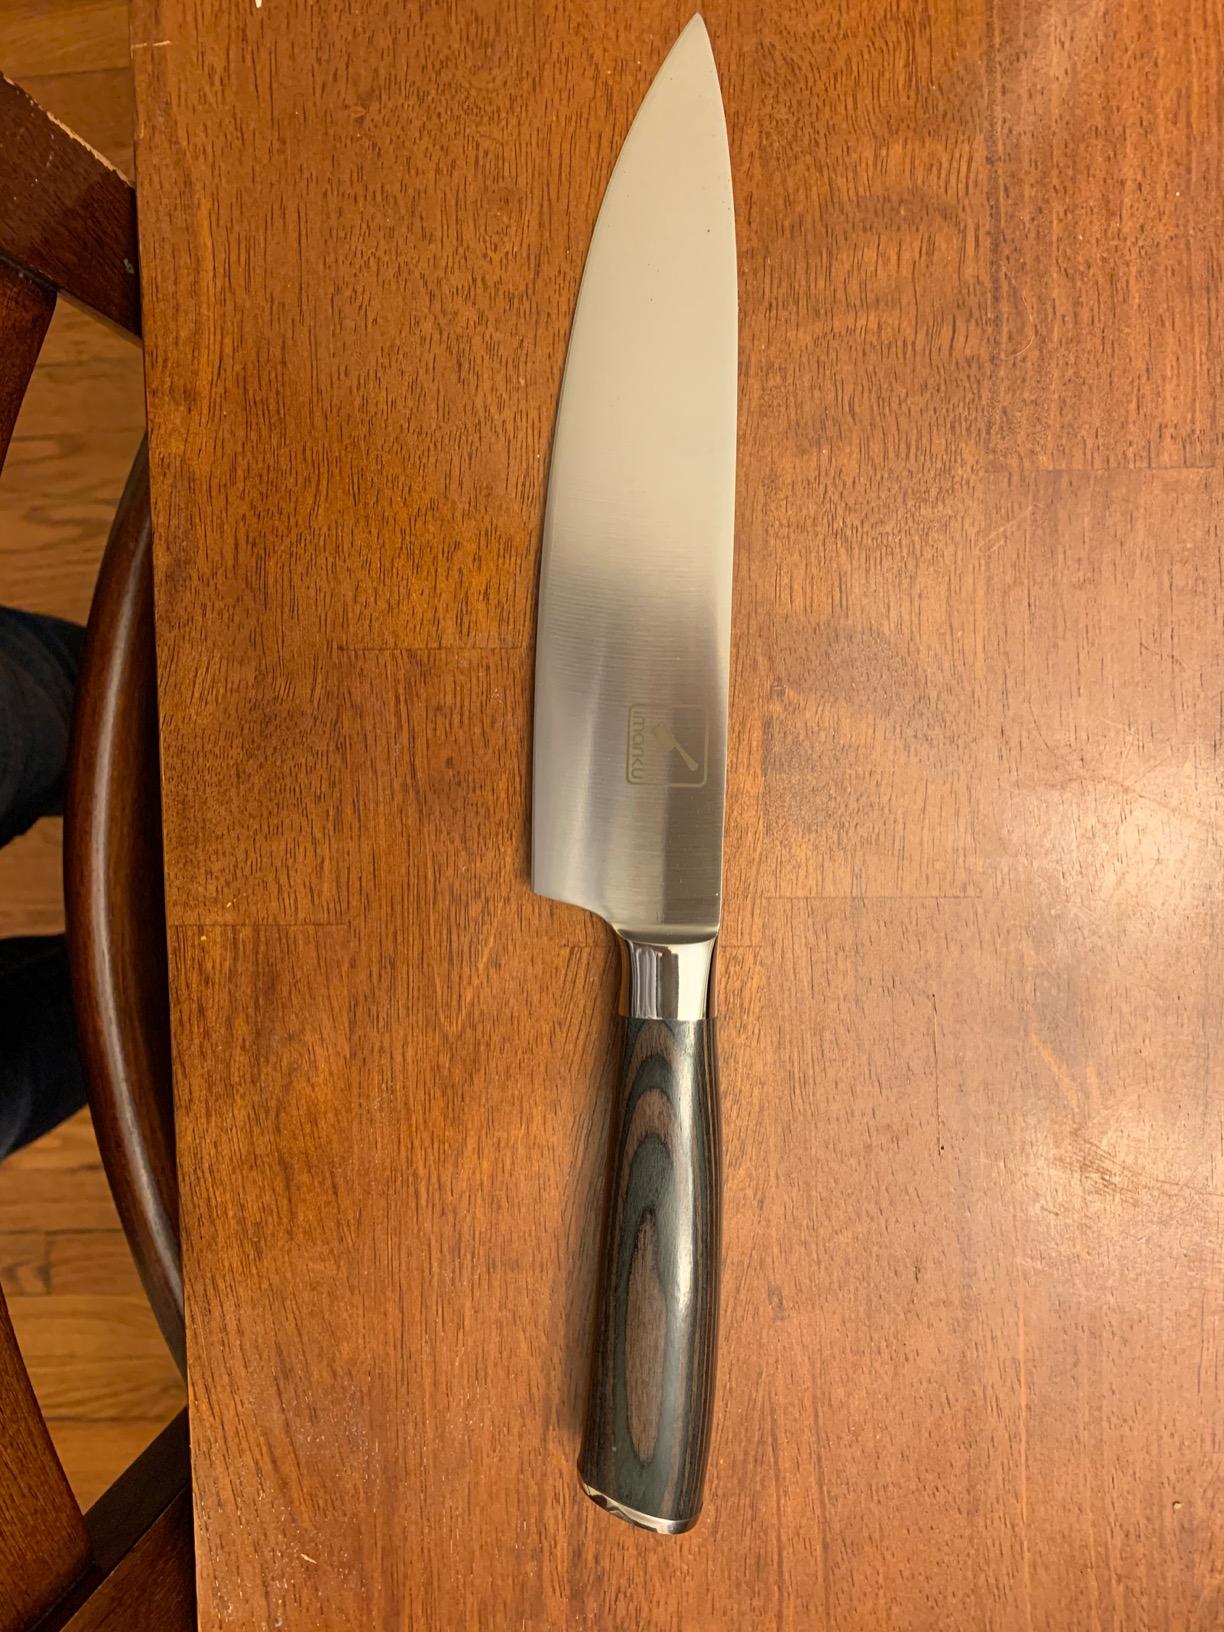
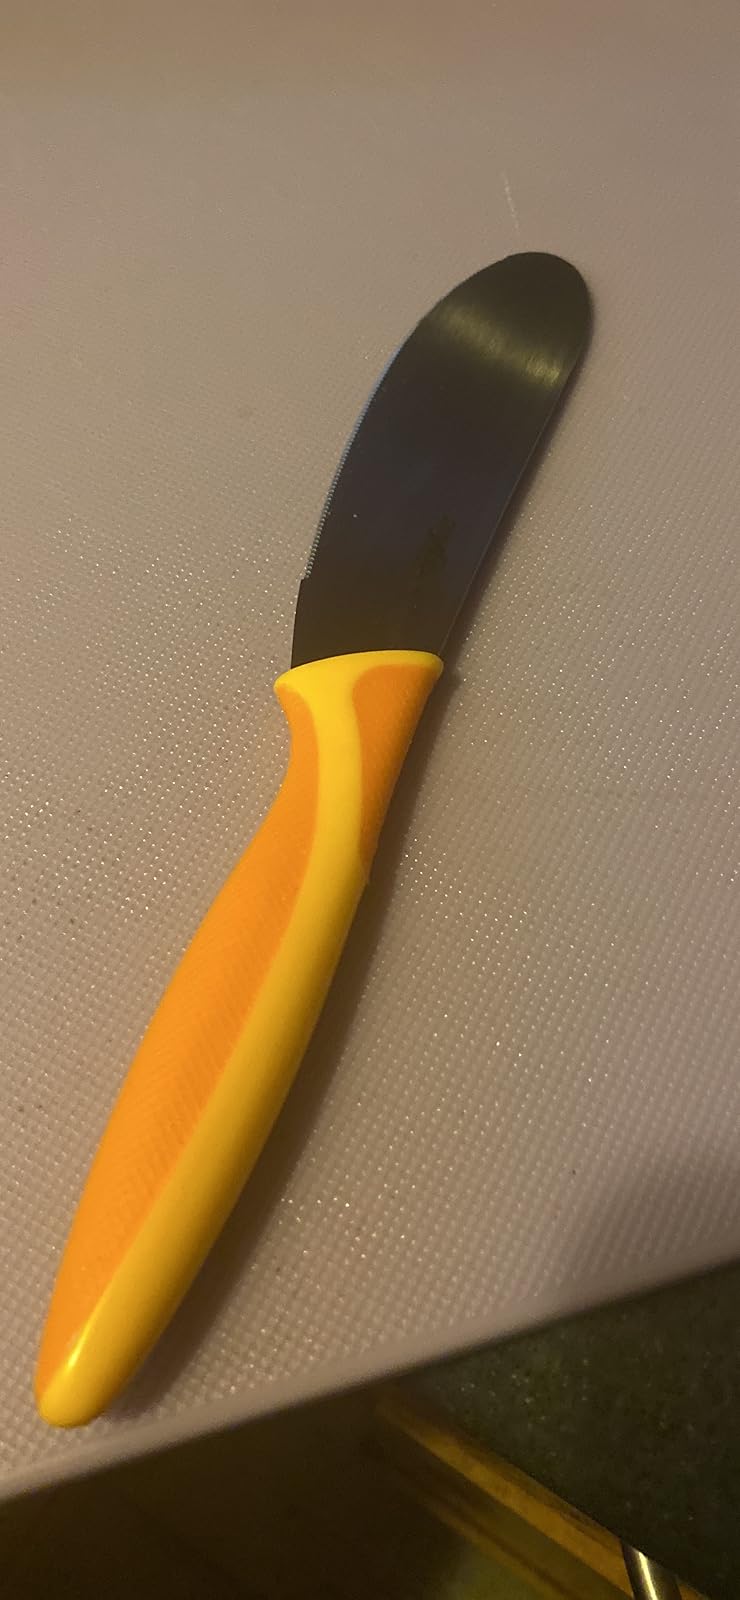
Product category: items_knife
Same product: no